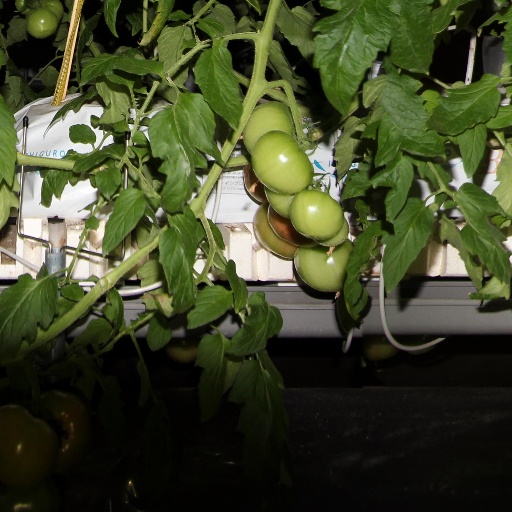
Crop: tomato